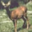
Label: deer